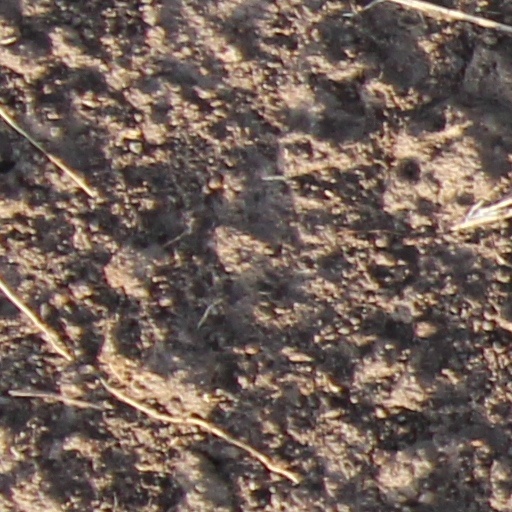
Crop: wheat